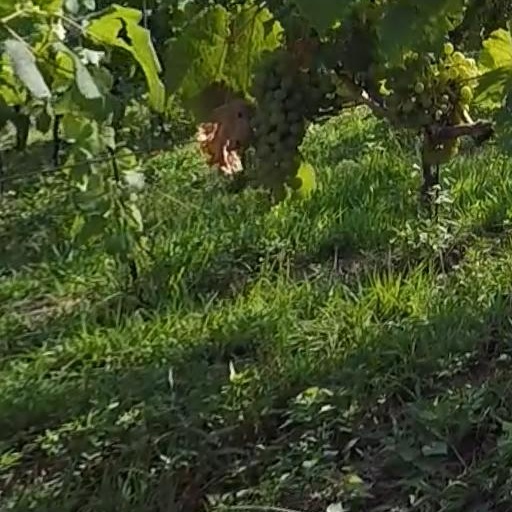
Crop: grape